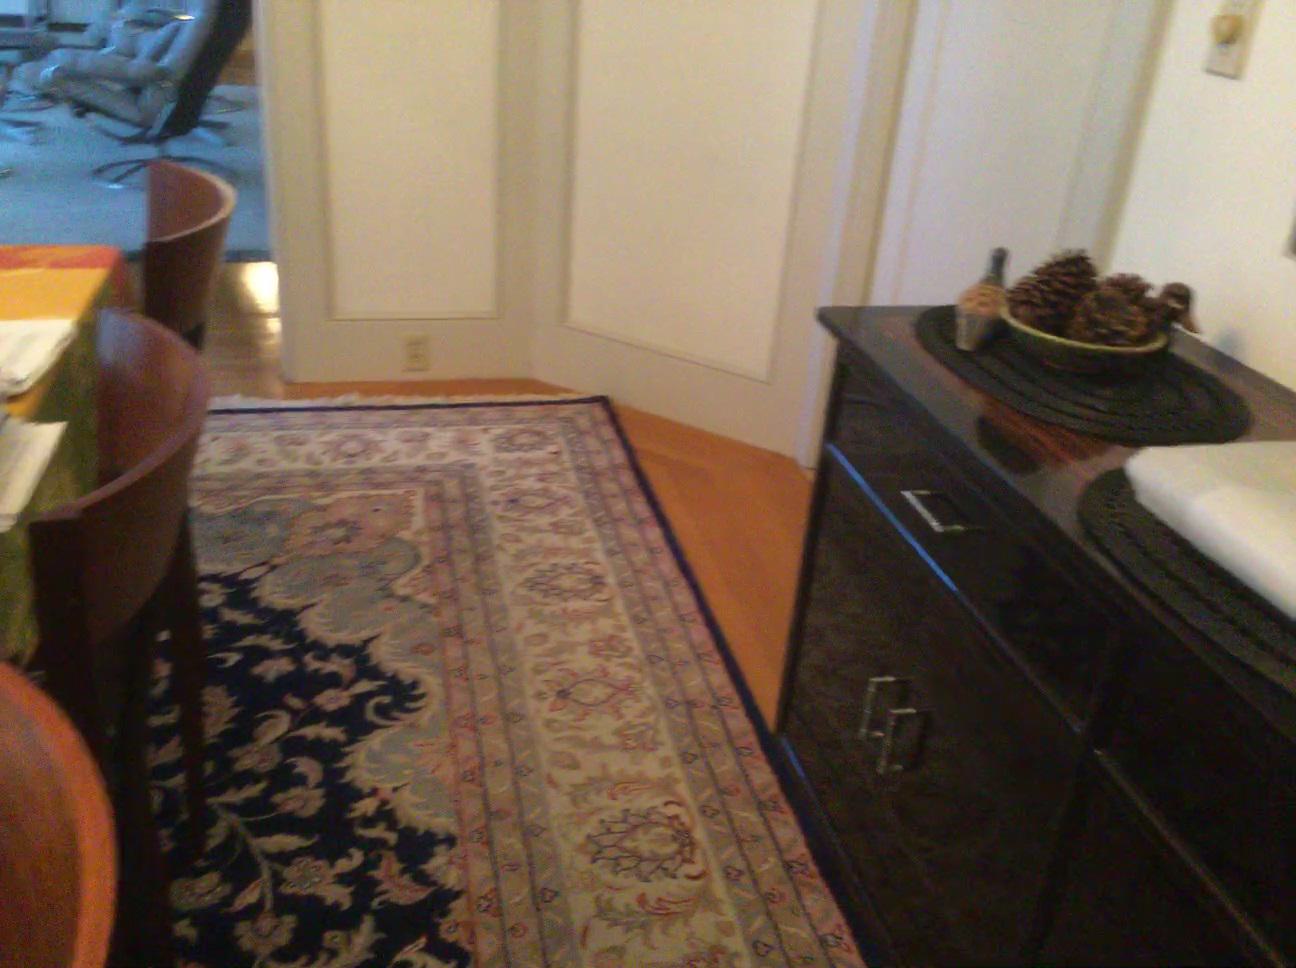
Question: Can the towel fit right of the mirror from the world's perspective? Final answer should be yes or no.
Answer: No